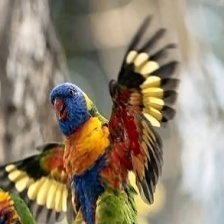
Species: RAINBOW LORIKEET
Scientific name: TRICHOGLOSSUS MOLUCCANUS
ImageNet parent category: lorikeet